Ribeira de Iguape River

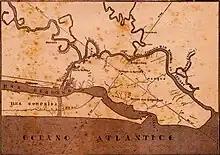
1930 map showing the Valo Grande canal near the river's mouth

The Ribeira de Iguape River is long, and is the largest in São Paulo to have no dams along its length.